Komaram Bheem

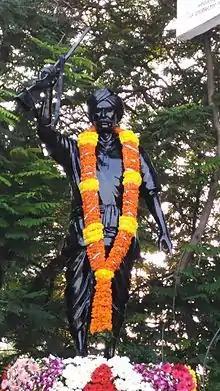
Statue of Komaram Bheem at Tank Bund Road, Hyderabad

Komaram Bheem (1901–1940), alternatively Kumram Bheem, was a revolutionary leader in Hyderabad State of British India from the Gond tribes. Bheem, in association with other Gond leaders, led a protracted low intensity rebellion against the feudal Nizams of Hyderabad in the eastern part of the princely state during the 1930s, which contributed in the culmination of the Telangana Rebellion of 1946.